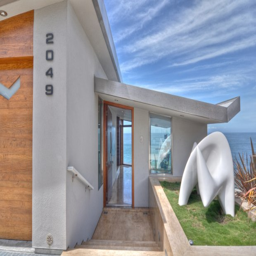
a sculpture by person is to the right of a walkway and entrance to the home .